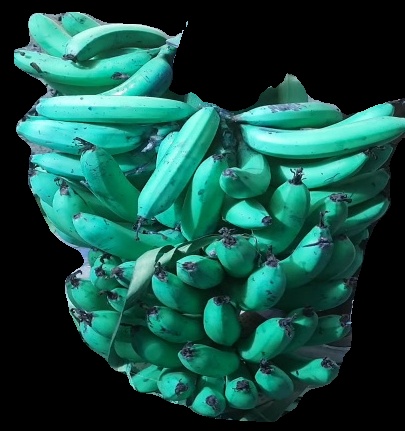
Variety: pachbale
Grade: grade3